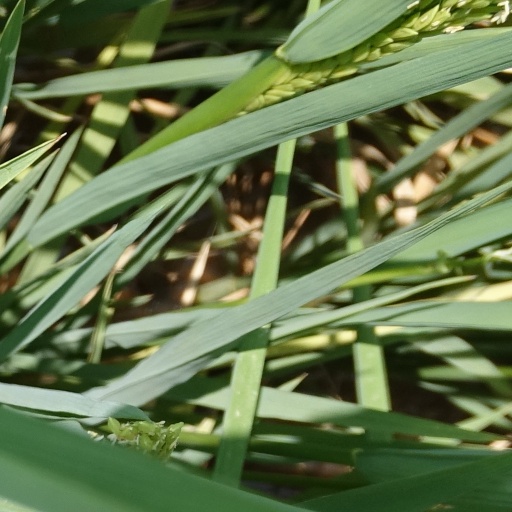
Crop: rice